Amerasia Basin

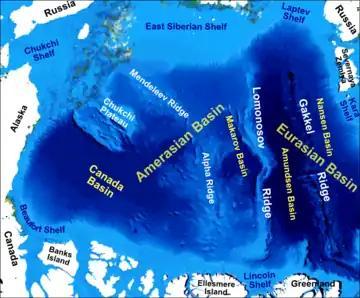
Main bathymetric/topographic features of the Arctic Ocean

The Amerasia Basin, or Amerasian Basin, is one of the two major basins from which the Arctic Ocean can be subdivided (the other one being the Eurasian Basin). The triangular-shaped Amerasia Basin broadly extends from the Canadian Arctic Islands to the East Siberian Sea, and from Alaska to the Lomonosov Ridge. The basin can be further subdivided based on bathymetric features; these include the Canada Basin, the Makarov Basin, the Podvodnikov Basin, the Alpha-Mendeleev Ridge, and the Chukchi Plateau.